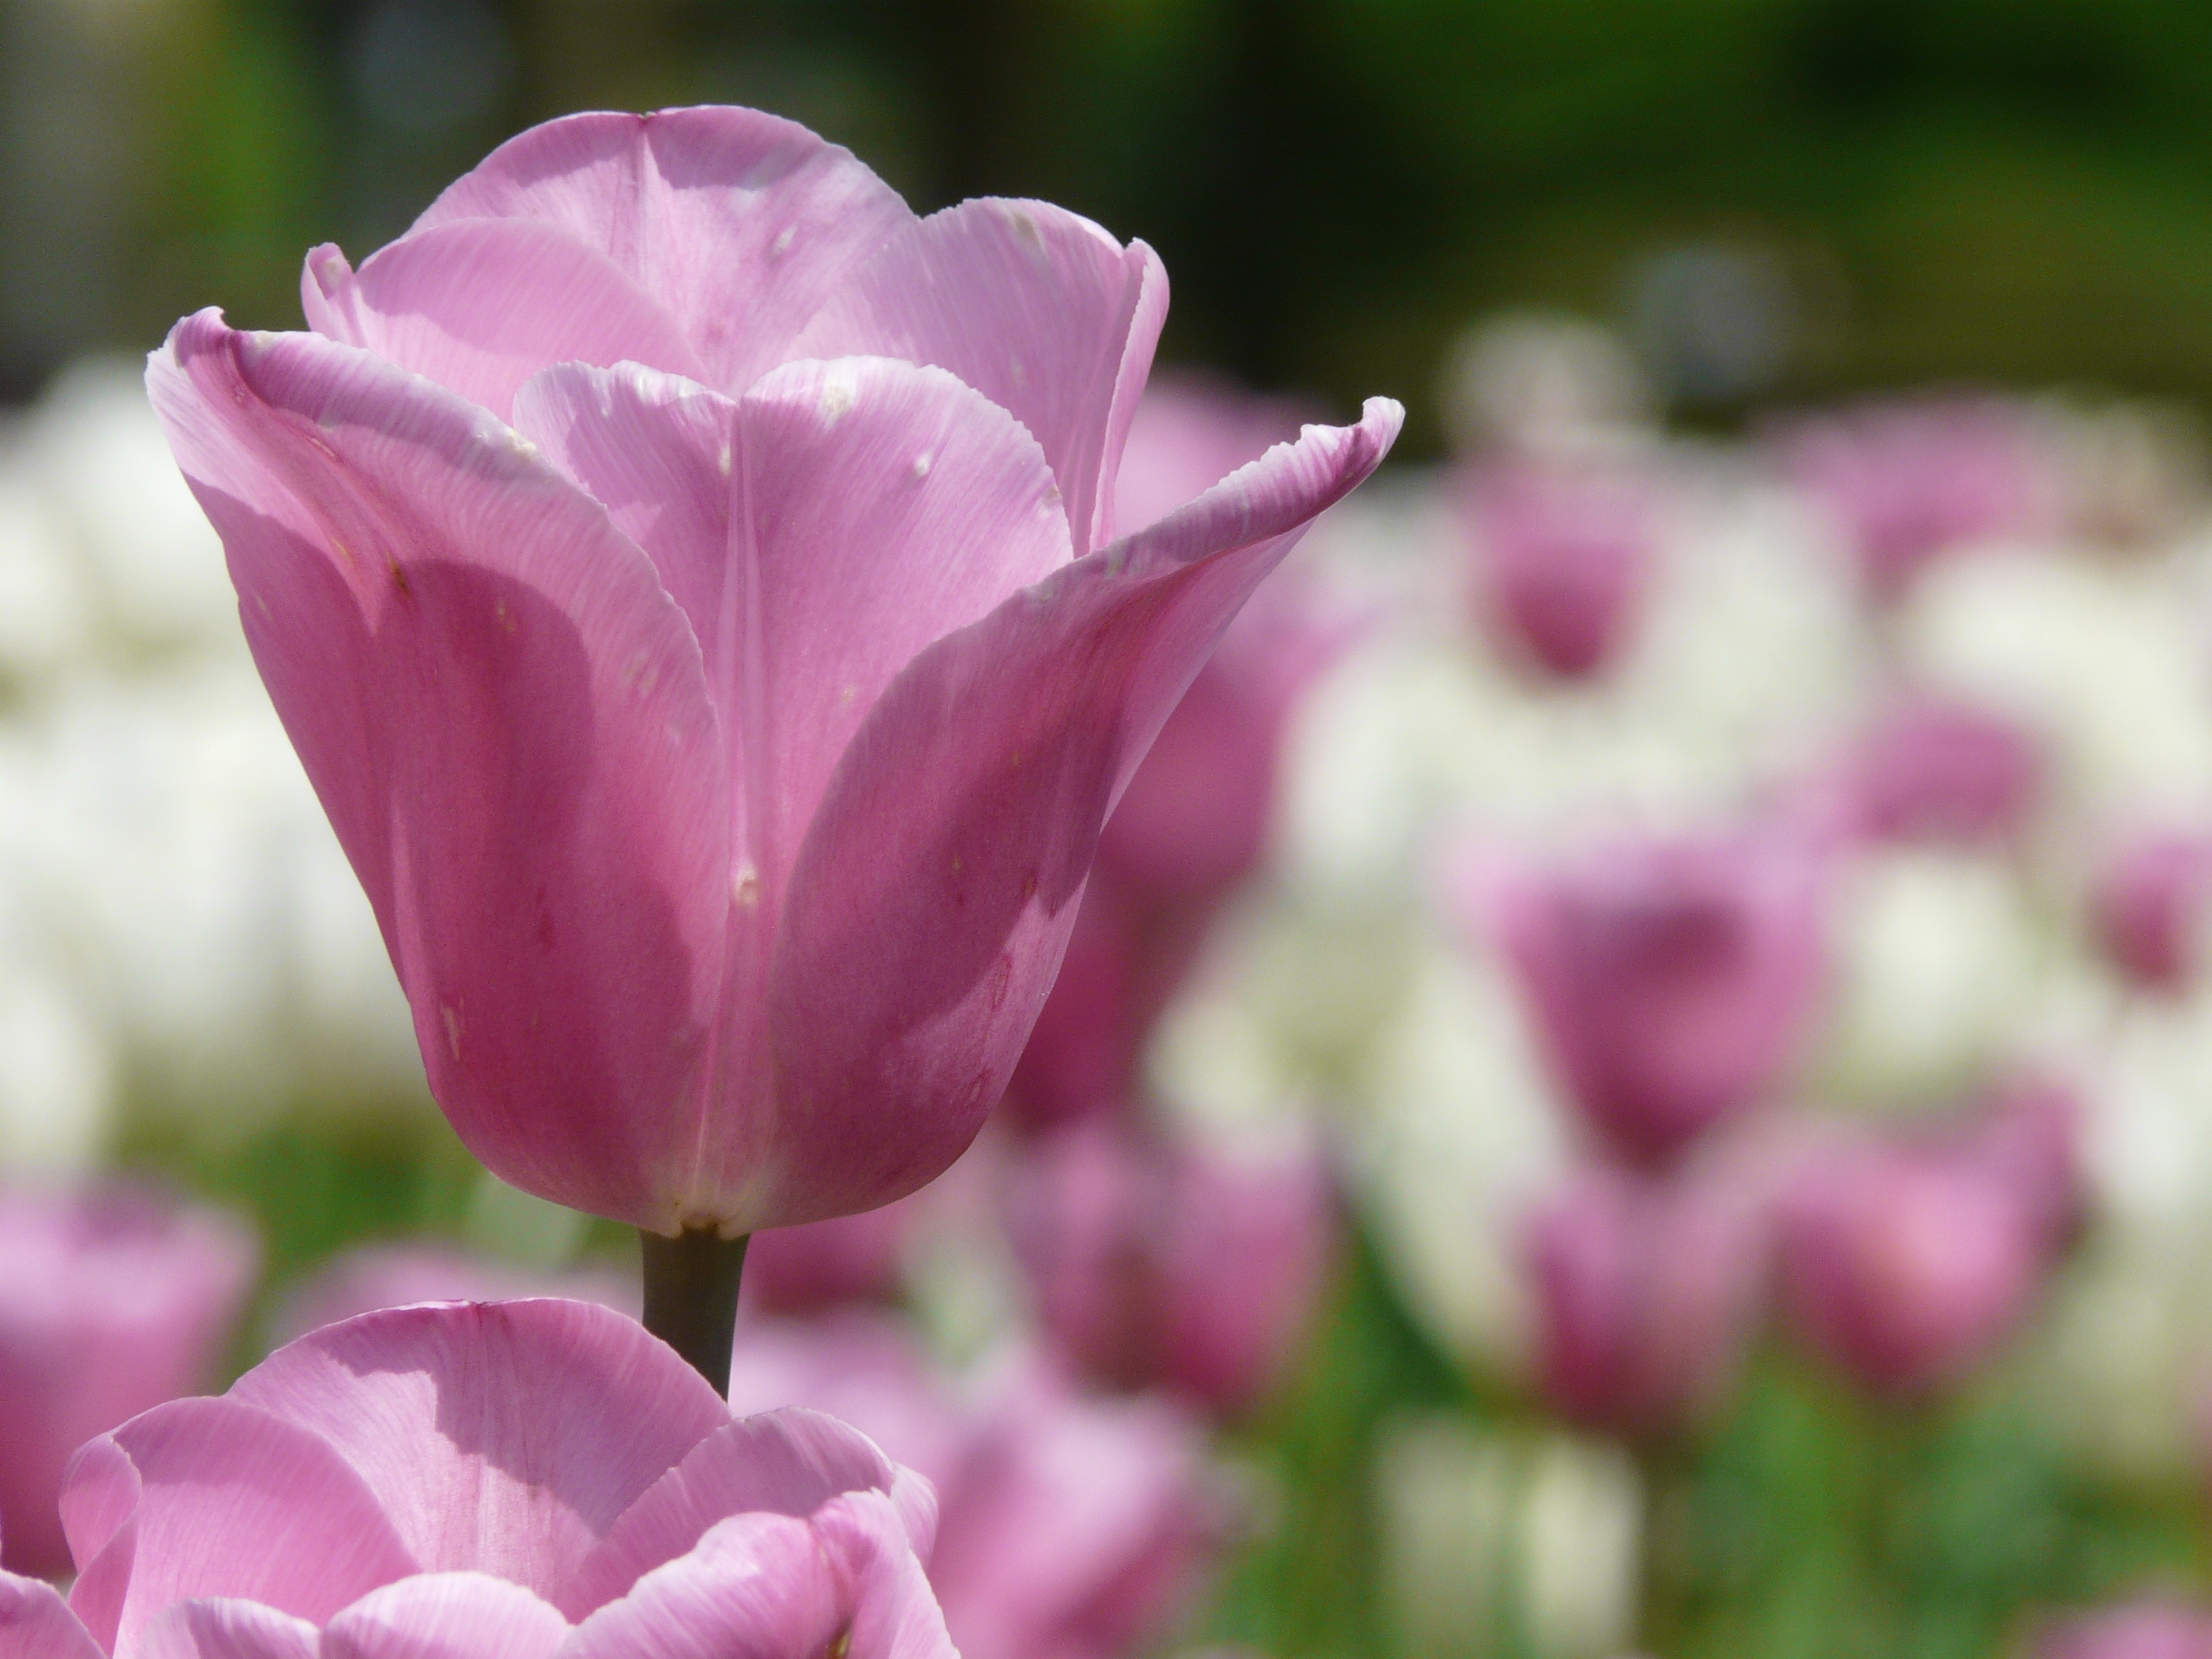
nature, blossom, plant, flower, petal, bloom, tulip, spring, pink, close, flora, macro photography, flowering plant, plant stem, land plant